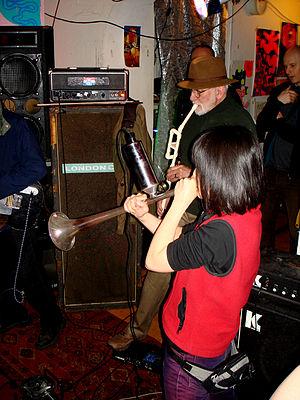
Nihilist Spasm Band en concert à Helbaard, La Haye (Hollande)
Le Nihilist Spasm Band est un groupe de musique bruitiste originaire de London formé en 1965 par Hugh McIntyre, John Clement, John Boyle, Bill Exley, Murray Favro, Archie Leitch, Art Pratten et Greg Curnoe. Leitch s'est depuis retiré, Curnoe a été tué dans un accident de vélo en 1992 et McIntyre est mort d'une attaque cardiaque en 2004.